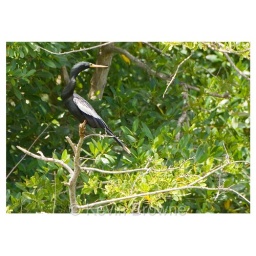
Anhinga male in tree 2 print